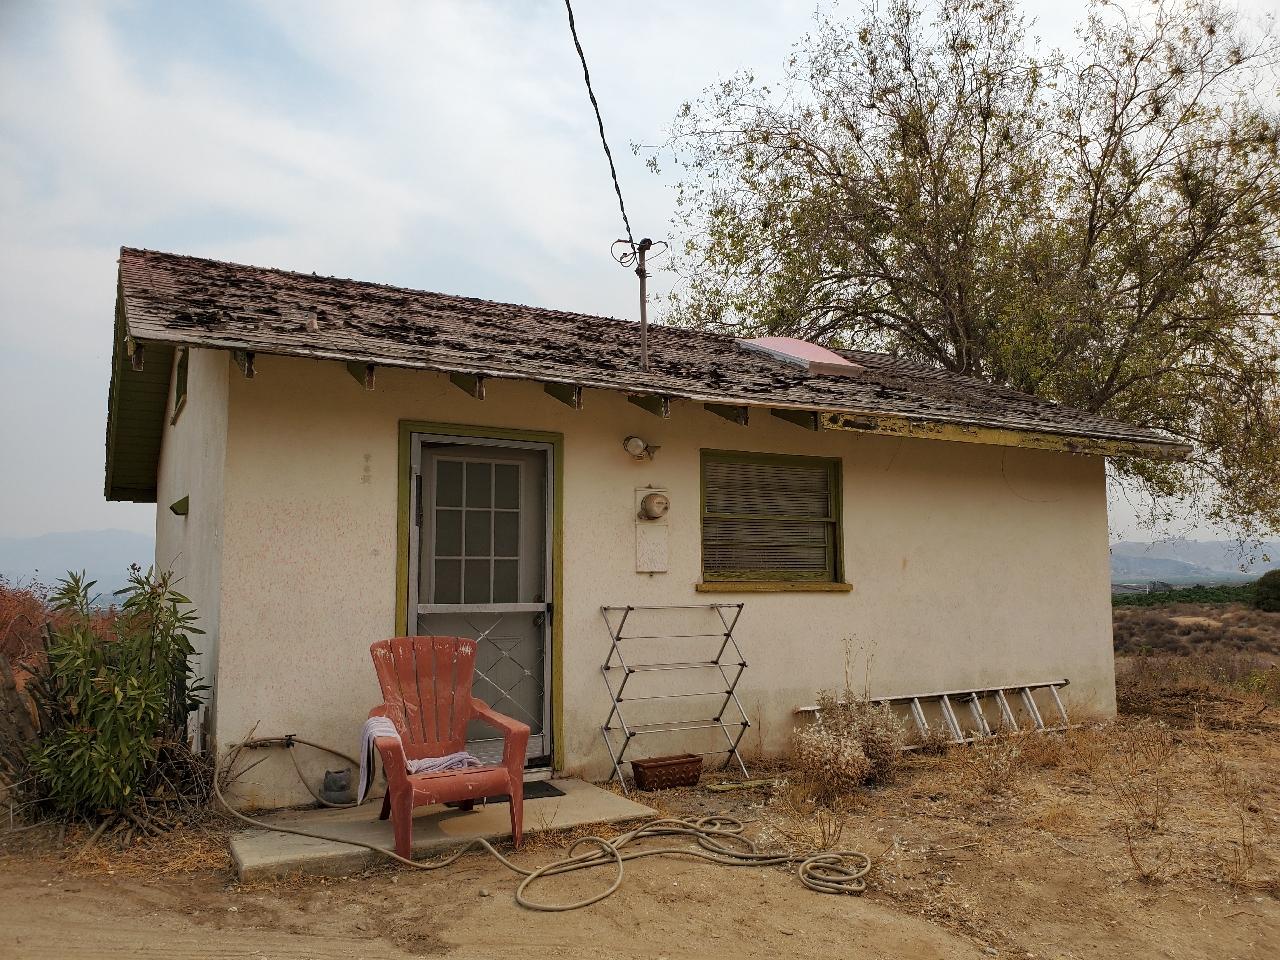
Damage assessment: no_damage